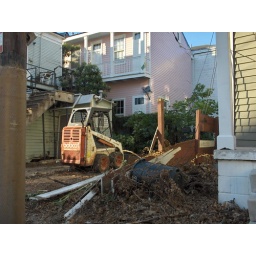
the tree that hit our house was removed in one day!